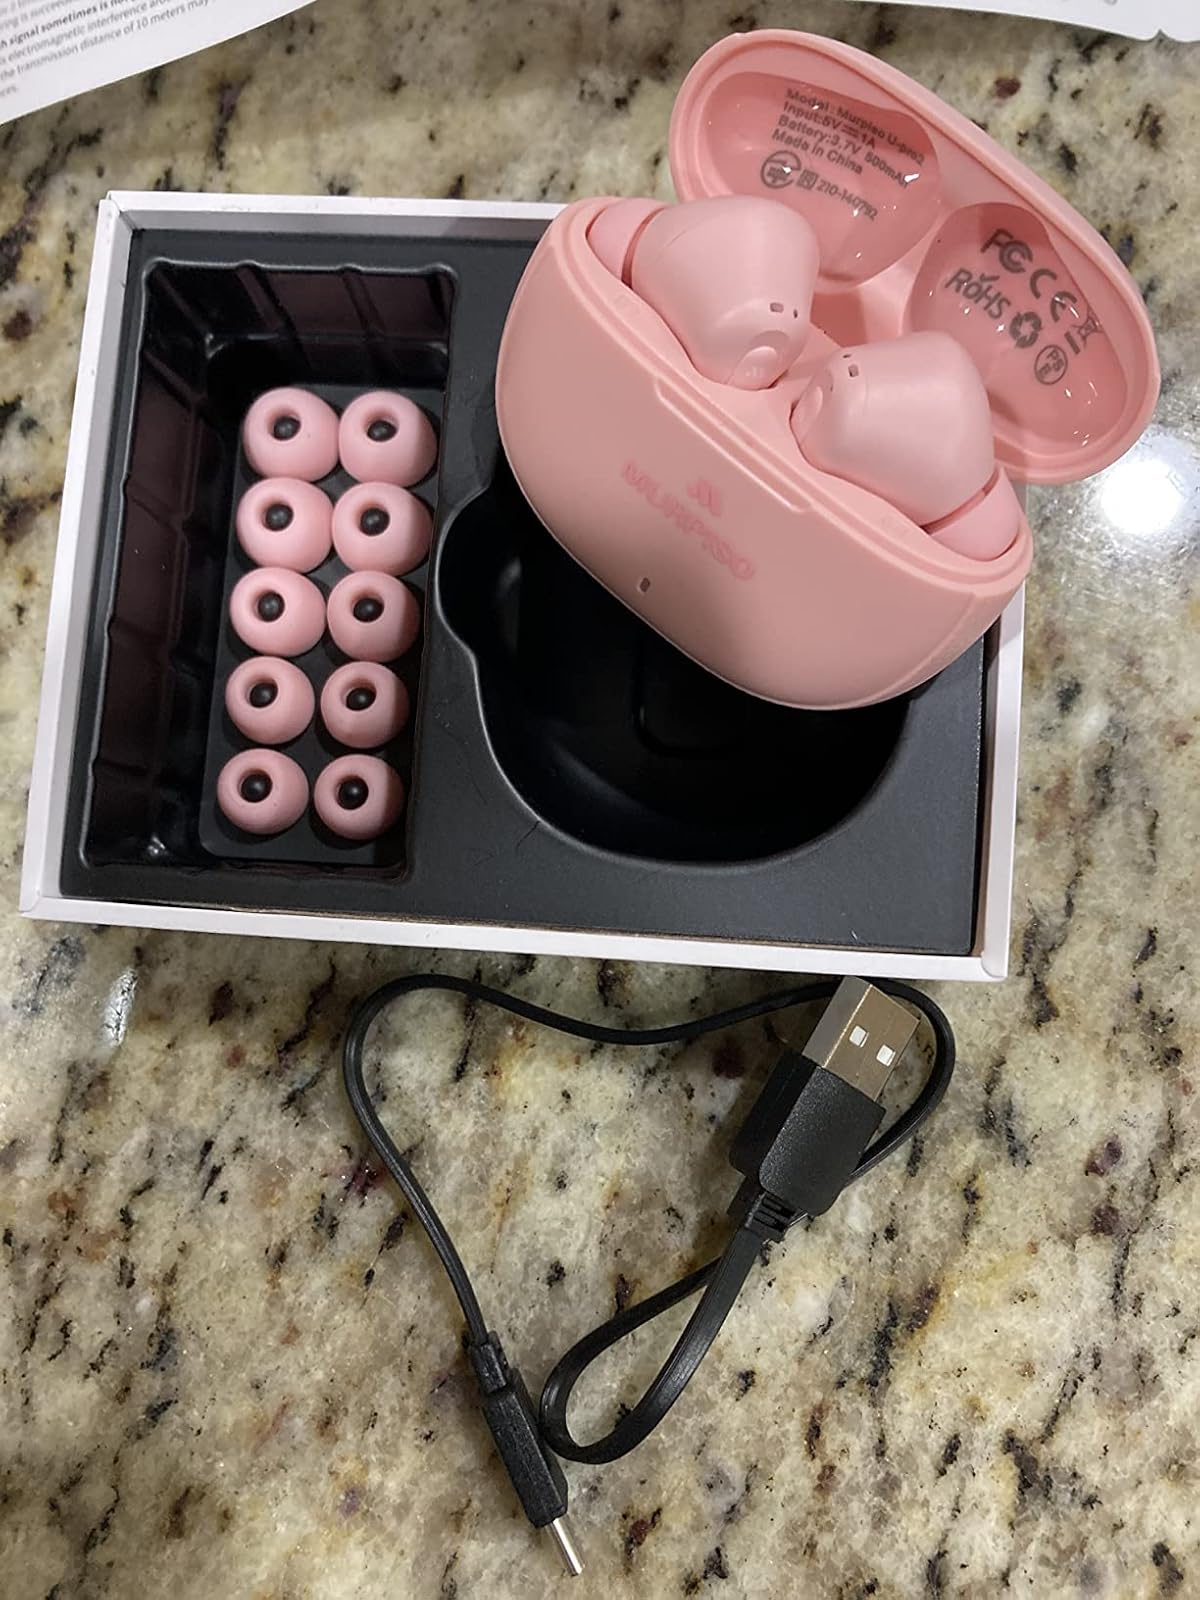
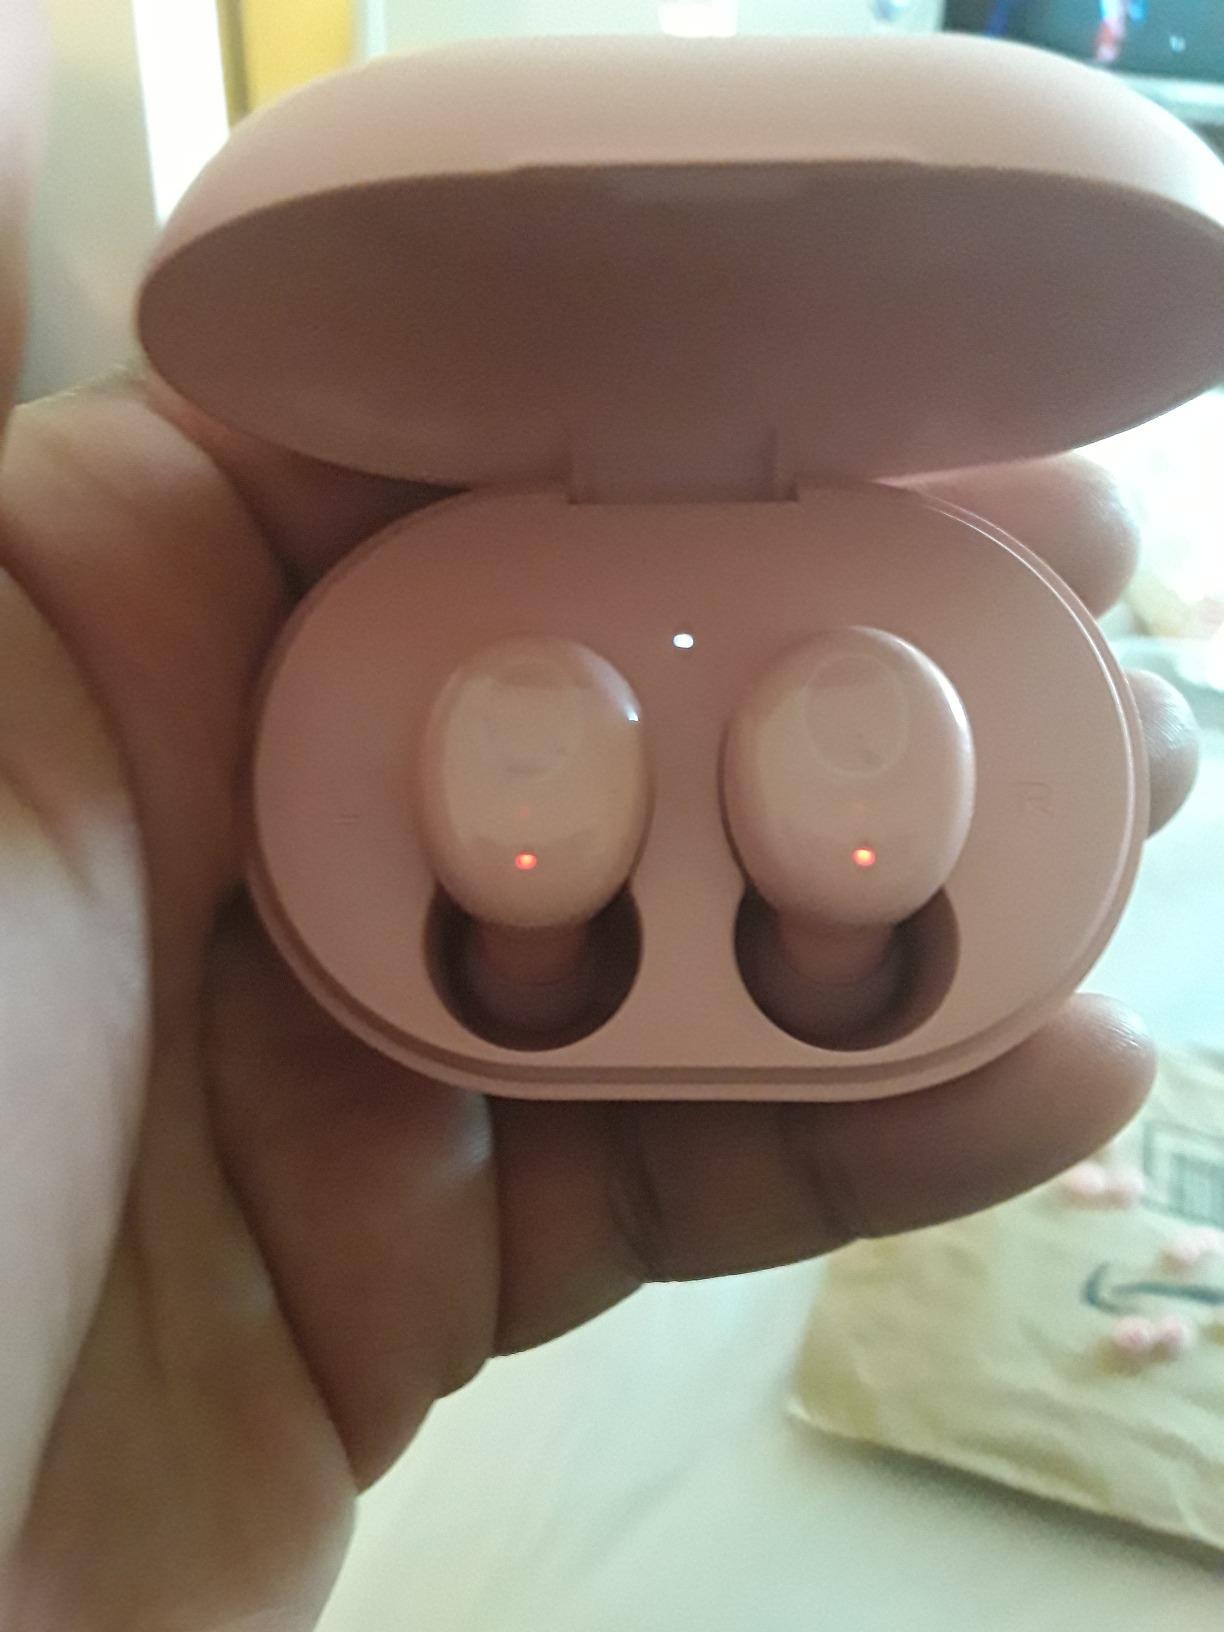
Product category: earbuds
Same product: no